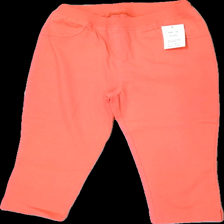
View: front
Type: Trousers
Category: Ladies
Brand: Not in the list
Brand text on label: atb-d collection
Colors: Pink
Material: 100% bomull
Cut: None
Size: 44
Season: Spring
Price range: 50-100
Recommended usage: Reuse
Description: korta rosa byxor